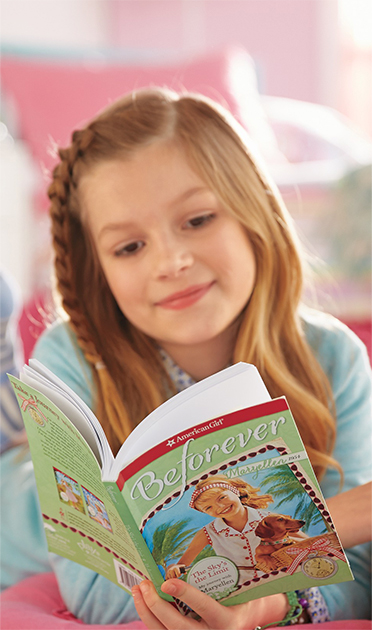
Gender: women